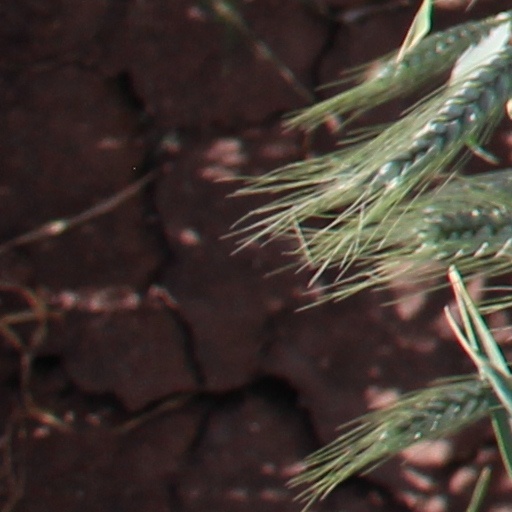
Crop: wheat